Begum Samru

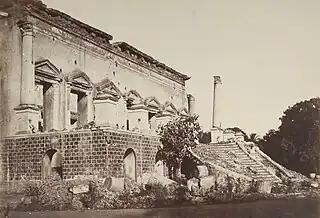
Samru's Palace at Chandni Chowk, Delhi, 1857, after "Ghadar", Indian Rebellion of 1857

She built palaces at Sardhana, Chandni Chowk in Delhi and Jharsa. The paragana of Badshahpur-Jharsa in Gurugaon in Haryana was also ruled by Begum Samru.